Blip-to-scan ratio

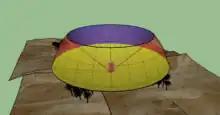
Radars paint only a portion of the sky with their signal. In this image, the yellow surface represents the lowest angles the radar can aim, based on the need to avoid reflections from the local terrain. The purple surface is the maximum angle the antenna can reach, often around 30 to 45 degrees. The red surface is the maximum range of the radar, which is a factor of many design decisions. In this example, an aircraft flying at high altitude would only be detectable for a short time, while passing through the small annular ring between the red and purple surfaces. An aircraft can also approach the radar below the yellow surface.

To understand how these various effects can be used to avoid detection, it is useful to consider a real-world example. During the time period being discussed, one of the most common radars in the Soviet fleet was the P-20 radar and its various modified versions. This had a PRF of about 375 to 750 PPS depending on the mode, its antenna rotated at about 6 RPM and had an angular beamwidth of 2 degrees. Against a bomber-sized target flying at common altitudes, it would have a detection range on the order of . It had a maximum altitude angle of 28 degrees, which meant a significant area above the station was not scanned.